Sinking of the ARA General Belgrano

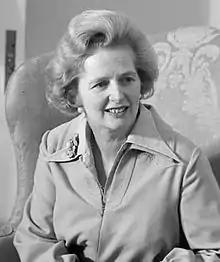
Former British Prime Minister Margaret Thatcher, September 1975

The nuclear submarine HMS "Conqueror", commanded by Christopher Wreford-Brown, set sail from Her Majesty's Naval Base (HMNB) Clyde in Scotland for the South Atlantic on April 4, arriving in the theater of operations on April 11 and began patrolling the area around South Georgia Island. In addition to its normal crew, the submarine carried a group of personnel from the Special Boat Service (SBS), who landed on the north coast of the island on April 19, in preparation for Operation Paraquet. The "Conqueror" continued its patrol mission until April 23, when it received a report that an Argentine submarine (the ) heading towards the island and initiated a search operation. However, despite the initial setbacks, British forces took control of the island on April 25.